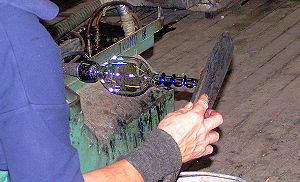
Bergdala glasbruk
Glaspuster arbejder med påsætning af blå spiral på vinglas i Bergdala glasbruk i Glasriket, Småland, Sverige
Bergdala glasbruk er et glasværk i den lille by Hästebäck i Lessebo kommune, Kronobergs län i Småland i Sverige.